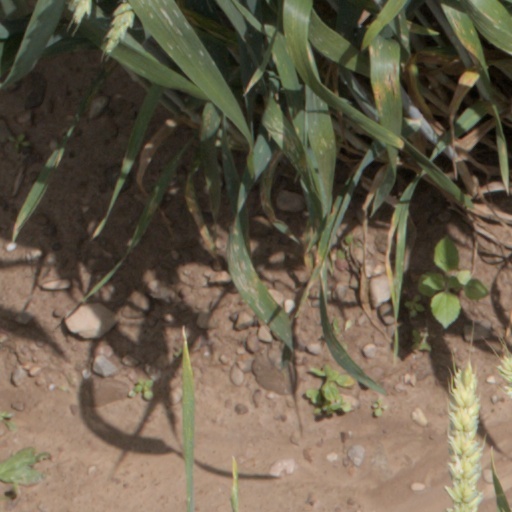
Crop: wheat